KUOP

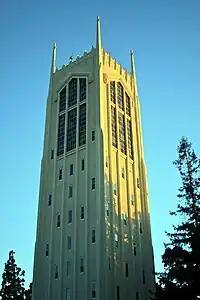
KUOP moved in 1964 to the Burns Tower "(pictured)"

In 1961, the College of the Pacific renamed itself to the University of the Pacific, and KCVN became KUOP on April 12, 1963. Later that year, UOP applied to increase the effective radiated power of the station from 3,400 watts to nearly 30,000; at the same time, the station was relocated to the 9th and top floor the new Robert E. Burns Tower a combination office building and water tank. KUOP received a donation of multiplex equipment allowing it to broadcast in stereo for the first time and making it the first stereo college station on the West Coast.